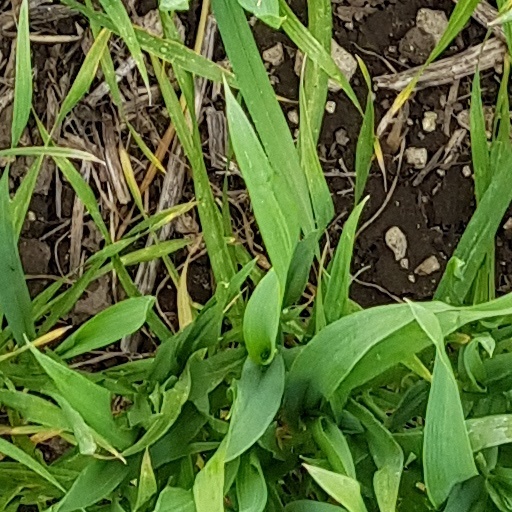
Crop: wheat